Battle of Buna–Gona

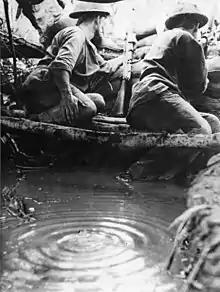
Soldiers stand-to in a weapon pit filled with rainwater. AWM014211

Following the inspection of 2 December, Eichelberger relieved Harding, replacing him with the division's artillery commander, Brigadier General Waldron. He also sacked the regimental commanders and most battalion commanders and ordered improvements in food and medical supplies. Through the moves to the beachheads and during the fighting the division had become badly intermixed. Many companies had been separated from their parent battalions. Eichelberger halted operations on the Buna front for two days to allow units to reorganise.